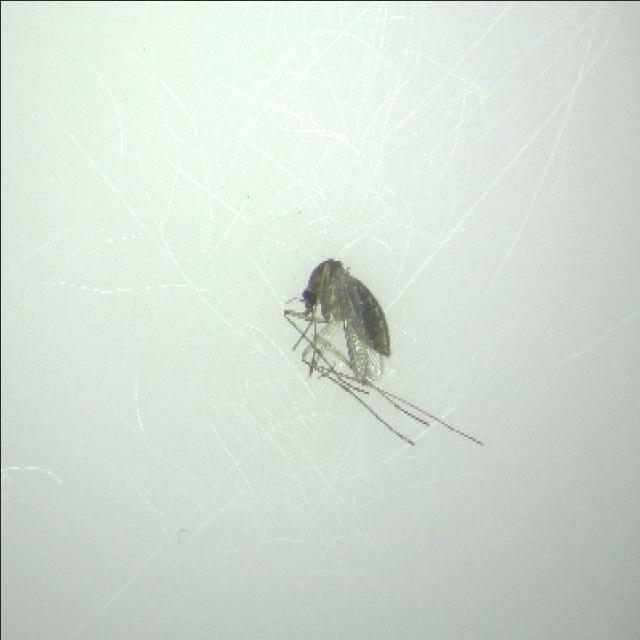
Species: culex_tritaeniorhynchus